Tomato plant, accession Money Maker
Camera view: bottom (45 deg); turntable rotation: 210 degrees
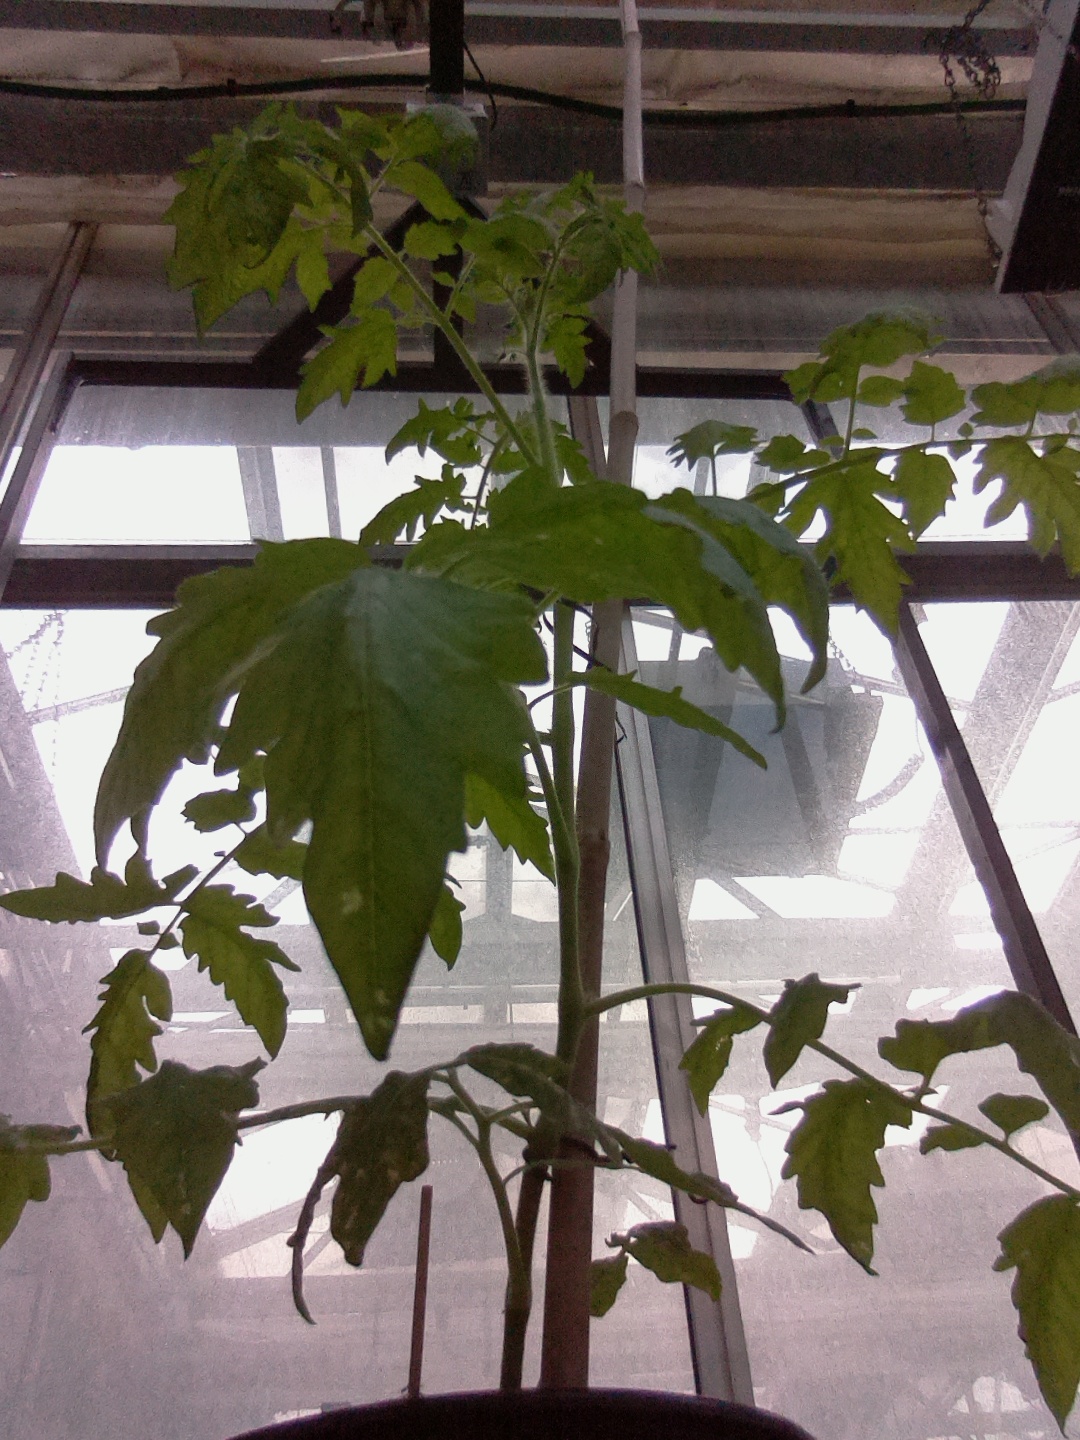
BBCH growth stage 52: 2 inflorescences visible